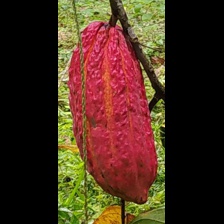
Label: sana